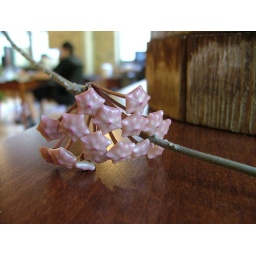
Some weird flowers growing in my office